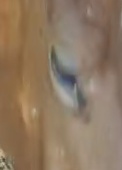
Face region: eyes (orbital_tightening_and_eye_area)
Pain indicator: obviously_present